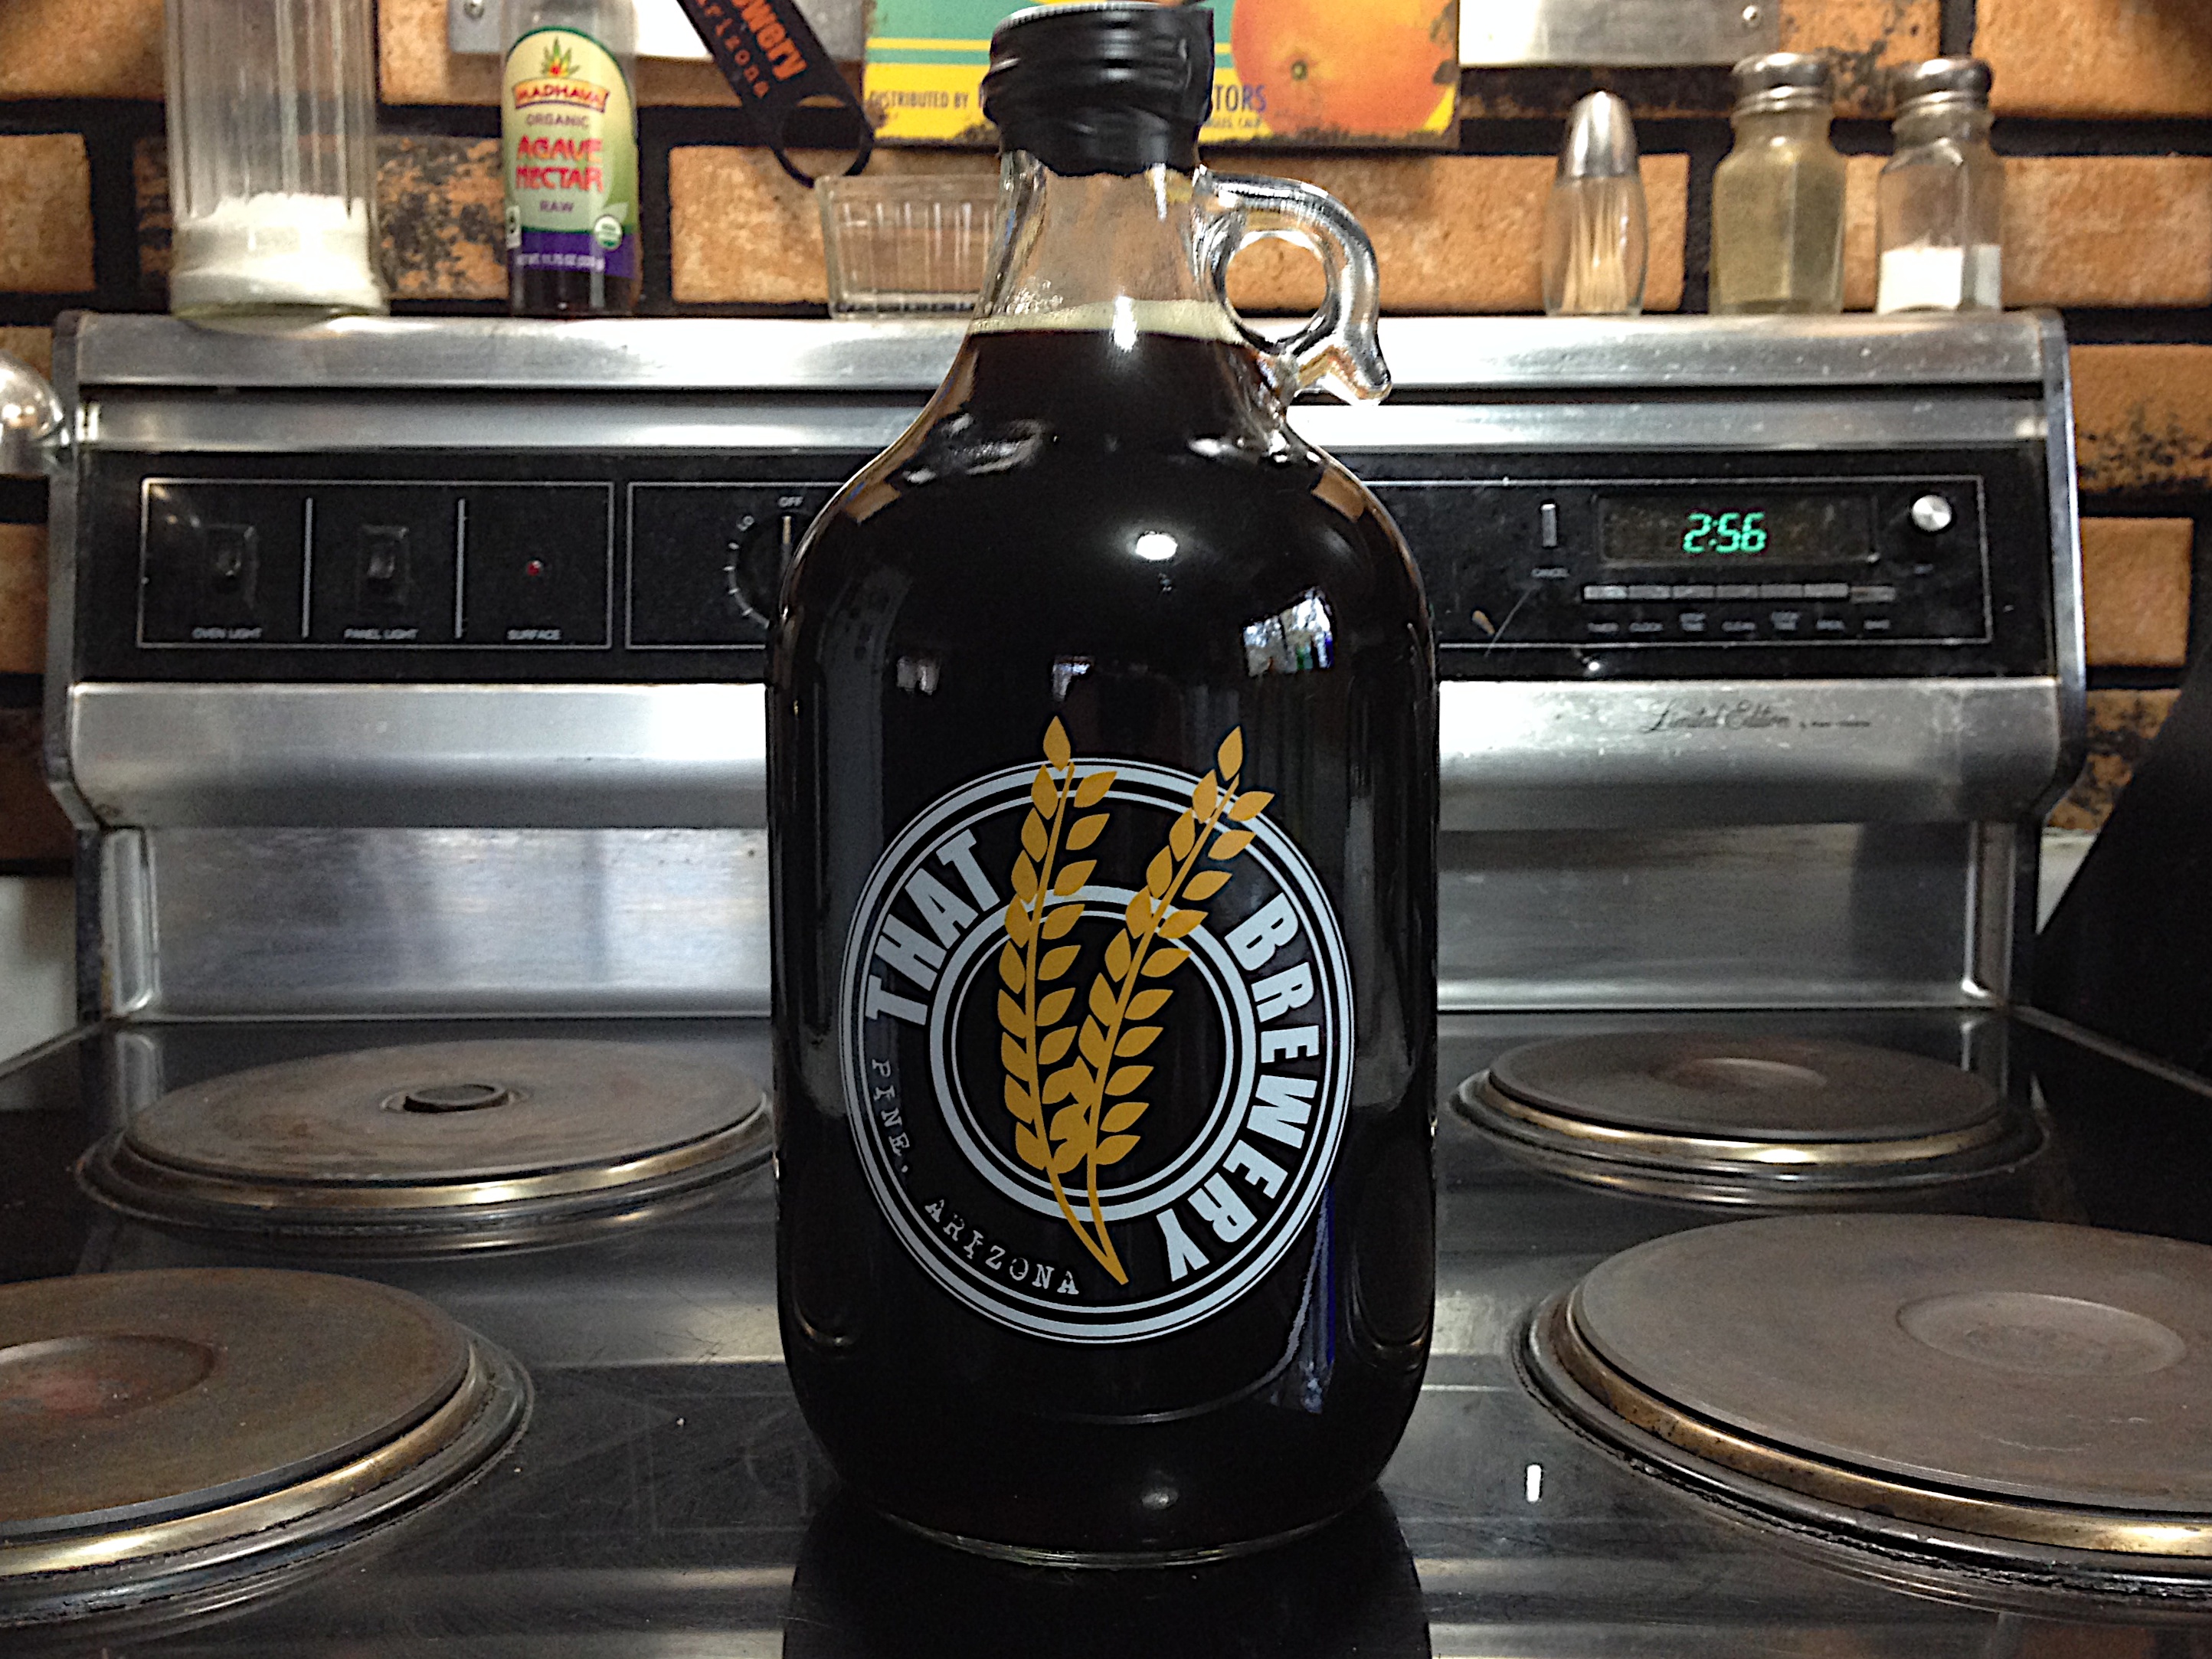
bar, drink, beer, liqueur, stout, ale, alcoholic beverage, man made object, distilled beverage, pint us